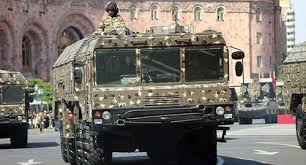
Label: Air Defense